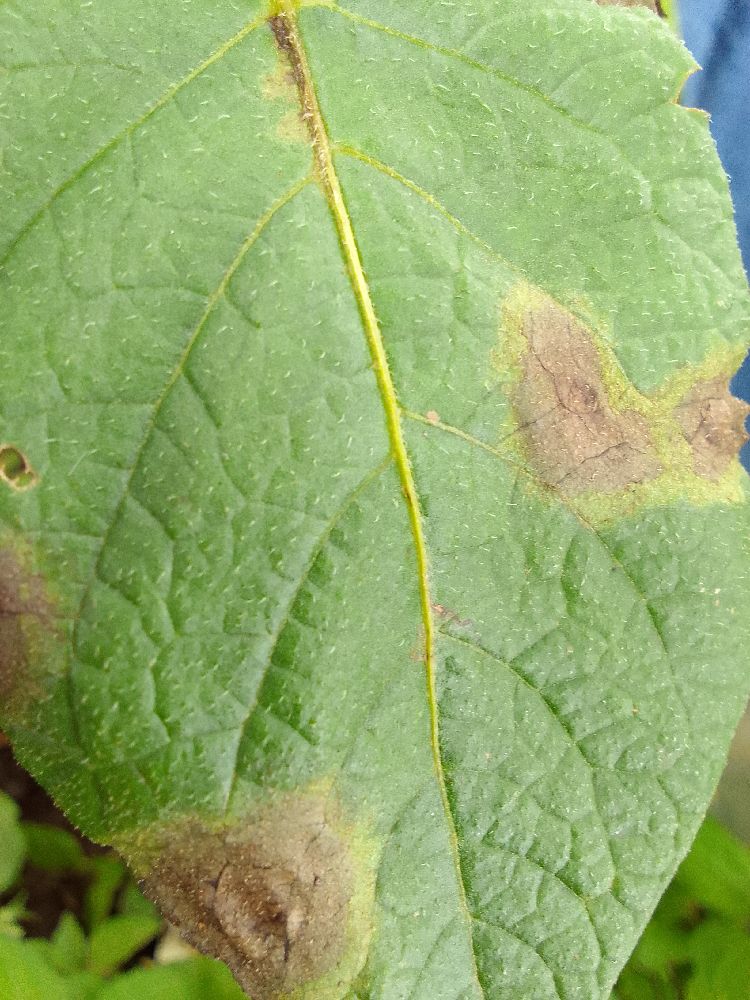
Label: Late blight